Bridges of Lyon

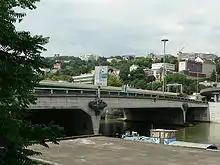
Kitchener-Marchand Bridge

Once called Pont Saint-Georges, this pedestrian bridge connects Ainay to the Saint-Georges neighborhood. It opened to the public on 21 October 1853. It consisted of a span of 87 m suspended by cables attached to poles anchored in the two batteries located 10 m from the shore.